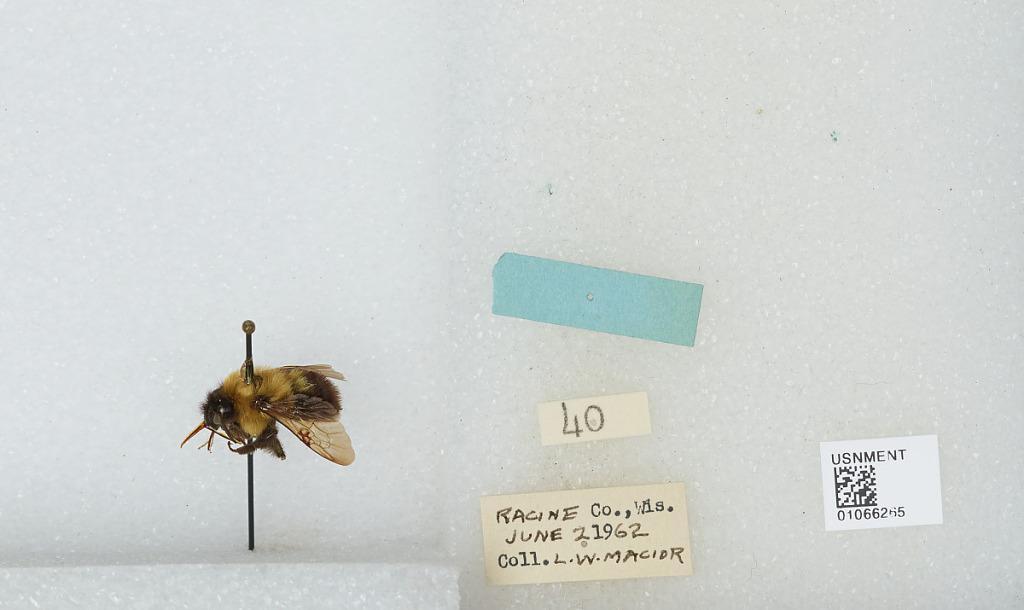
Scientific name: Bombus (Pyrobombus) bimaculatus Cresson
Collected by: L. Macior
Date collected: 1962-6-2
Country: United States
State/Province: Wisconsin
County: Racine
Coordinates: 42.78, -87.76